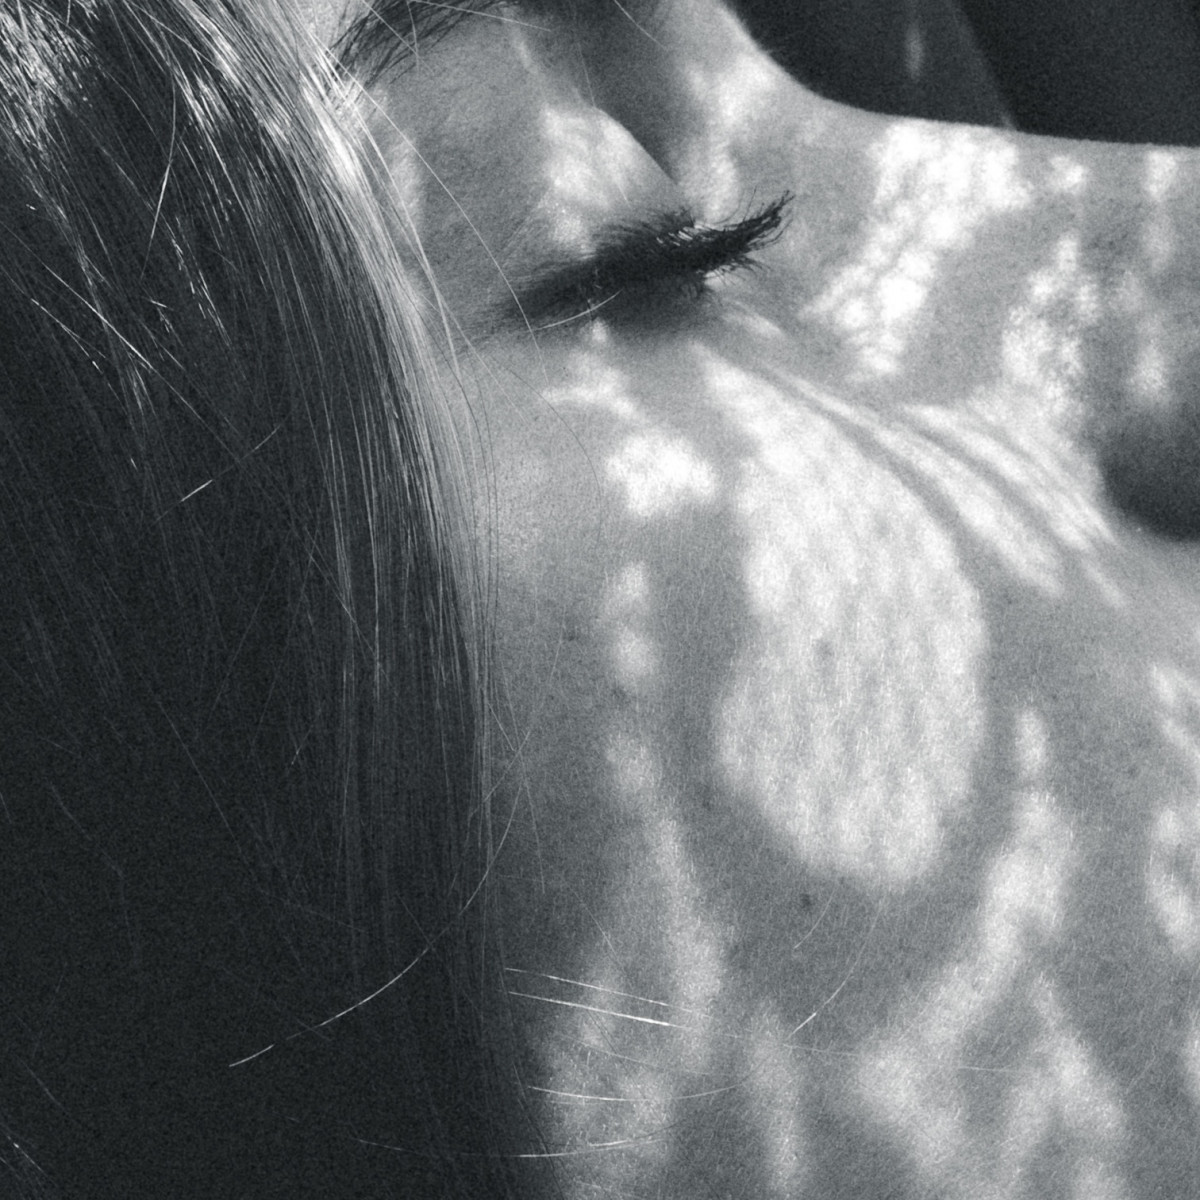
Tags: darkness, arm, chest, close up, human body, sketch, drawing, eye, head, image, organ